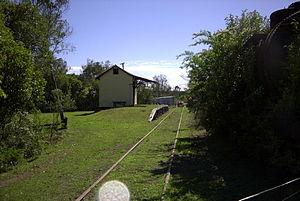
Ulong est une petite ville située dans la région de Mid North Coast en Nouvelle-Galles du Sud, en Australie.